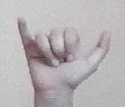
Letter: ya